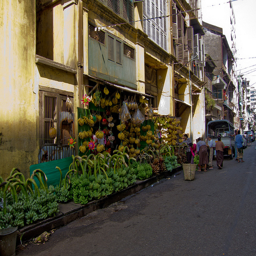
A display in front of a building filled with lots of bananas.
A fruit stand is open on the side of the street.
A bunch of plants that are on a bench outside of a building.
A street with a fruit and vegetable stand with lots of bananas and plantains in the front.
A group of people stand next to rows of bananas and other items.